Truck

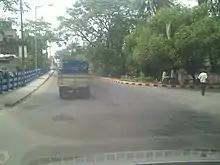
Exhaust fumes from a small truck

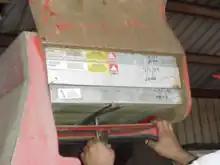
Truck cab filter housing using a contiguous series of pre-, HEPA, and charcoal panel filters

A truck frame consists of two parallel boxed (tubular) or C‑shaped rails, or beams, held together by crossmembers. These frames are referred to as ladder frames due to their resemblance to a ladder if tipped on end. The rails consist of a tall vertical section (two if boxed) and two shorter horizontal flanges. The height of the vertical section provides opposition to vertical flex when weight is applied to the top of the frame (beam resistance). Though typically flat the whole length on heavy-duty trucks, the rails may sometimes be tapered or arched for clearance around the engine or over the axles. The holes in rails are used either for mounting vehicle components and running wires and hoses or measuring and adjusting the orientation of the rails at the factory or repair shop.